Ottawa station

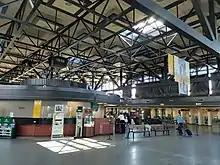
Interior of Ottawa VIA Rail Station

The first passenger rail services in Ottawa began in 1854 with the opening of the Bytown and Prescott Railway. Several other railways subsequently began operations, and their services were eventually consolidated at Ottawa Union Station, which was active from 1912 to 1966. This station was located on Rideau Street, directly across from the Château Laurier Hotel at Confederation Square and near the Parliament buildings. In 1966, railway services were relocated to Eastway Gardens, east of downtown and the Rideau River.